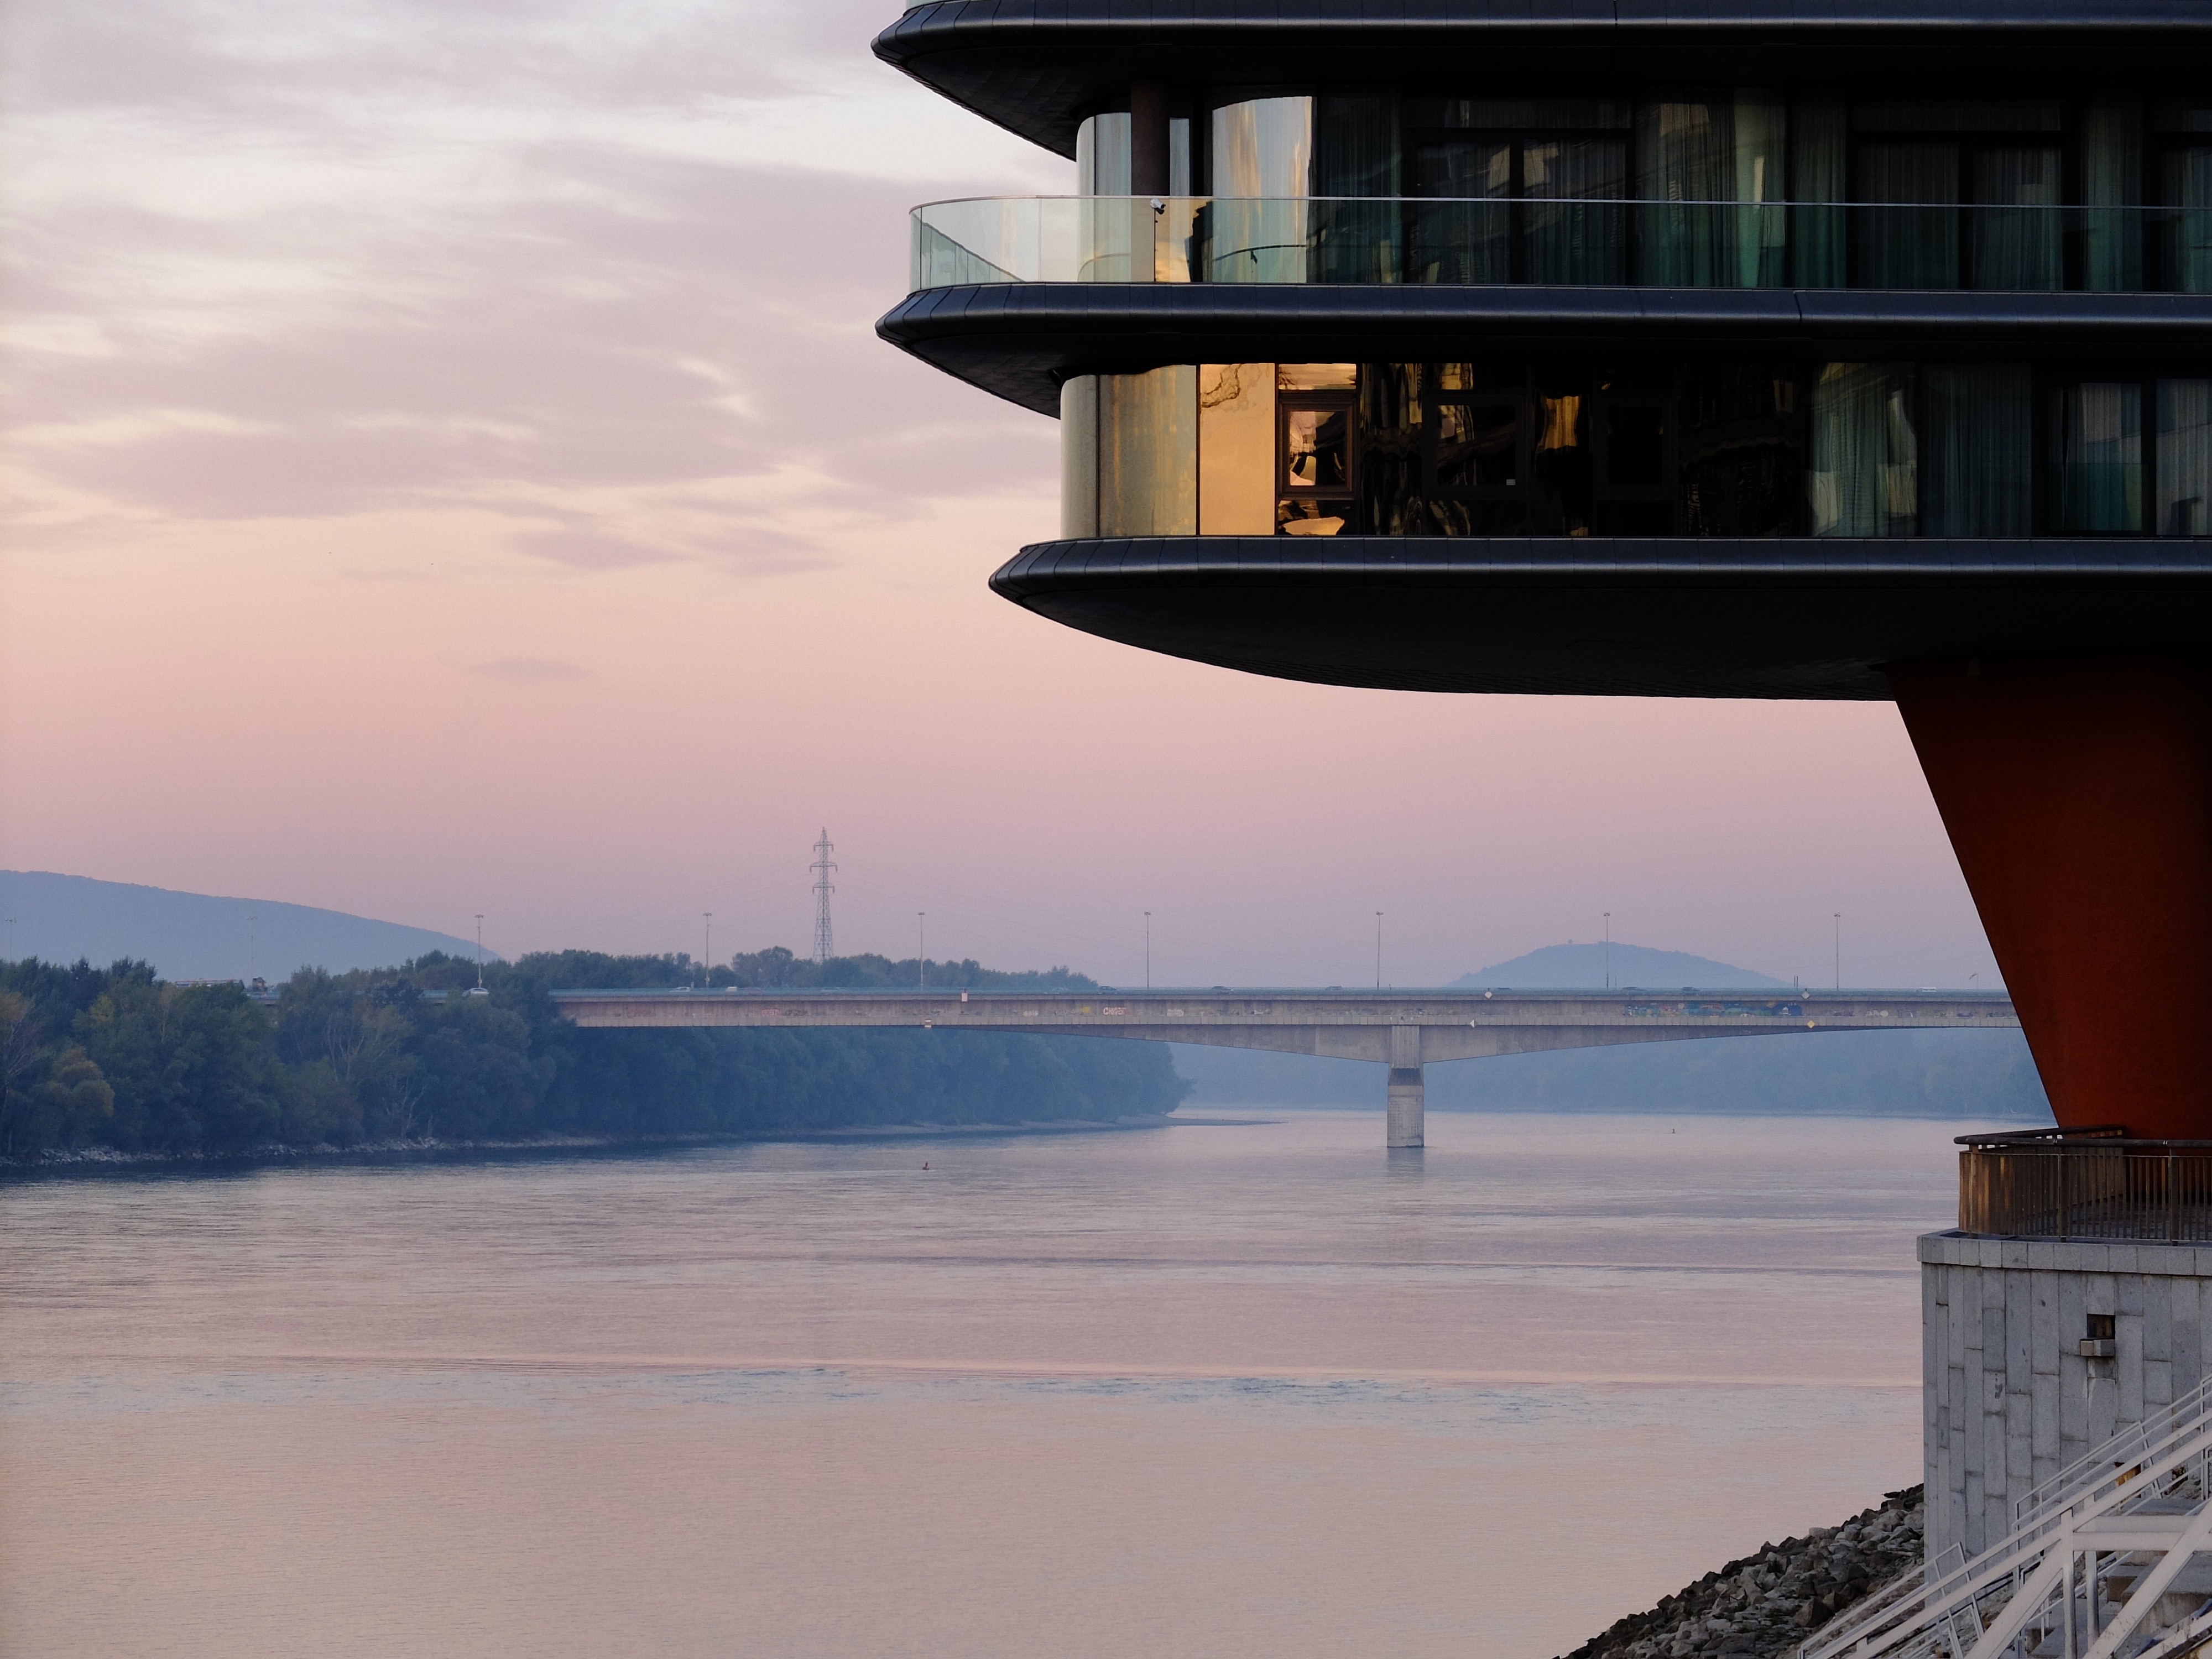
sea, coast, water, ocean, horizon, dock, sunset, morning, pier, dusk, evening, reflection, tower, bay, landmark